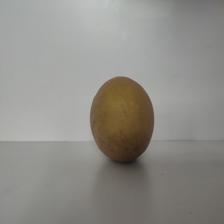
Size: Large